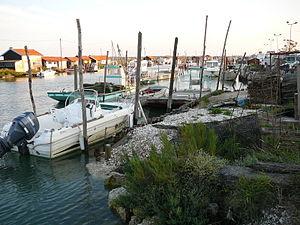
Longtemps dominée par l'agriculture et des activités traditionnelles et profondément marquée par une très forte ruralité, la Charente-Maritime s'affranchit peu à peu de l'image d'un département rural et pauvre. Elle est devenue avant le début du XXIᵉ siècle un territoire attractif, grâce à son littoral, atout majeur qui a largement contribué à moderniser son économie où le tourisme y joue un rôle déterminant.
La Tremblade est une commune du Sud-Ouest de la France, située dans le département de la Charente-Maritime en région Nouvelle-Aquitaine. Ses habitants sont appelés les Trembladais et les Trembladaises.
Le port de La Grève est un port à vocation essentiellement ostréicole situé à La Tremblade, en Charente-Maritime, dans le sud-ouest de la France. Il fait face au port de La Cayenne, à Marennes, et n'est distant que d'un peu plus de 2 kilomètres du port de Coux, à Arvert, en amont sur la même rive. La gare de La Tremblade, située à proximité immédiate, permet d'accéder au site depuis Saujon via un train touristique.